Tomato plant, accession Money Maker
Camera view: bottom (45 deg); turntable rotation: 60 degrees
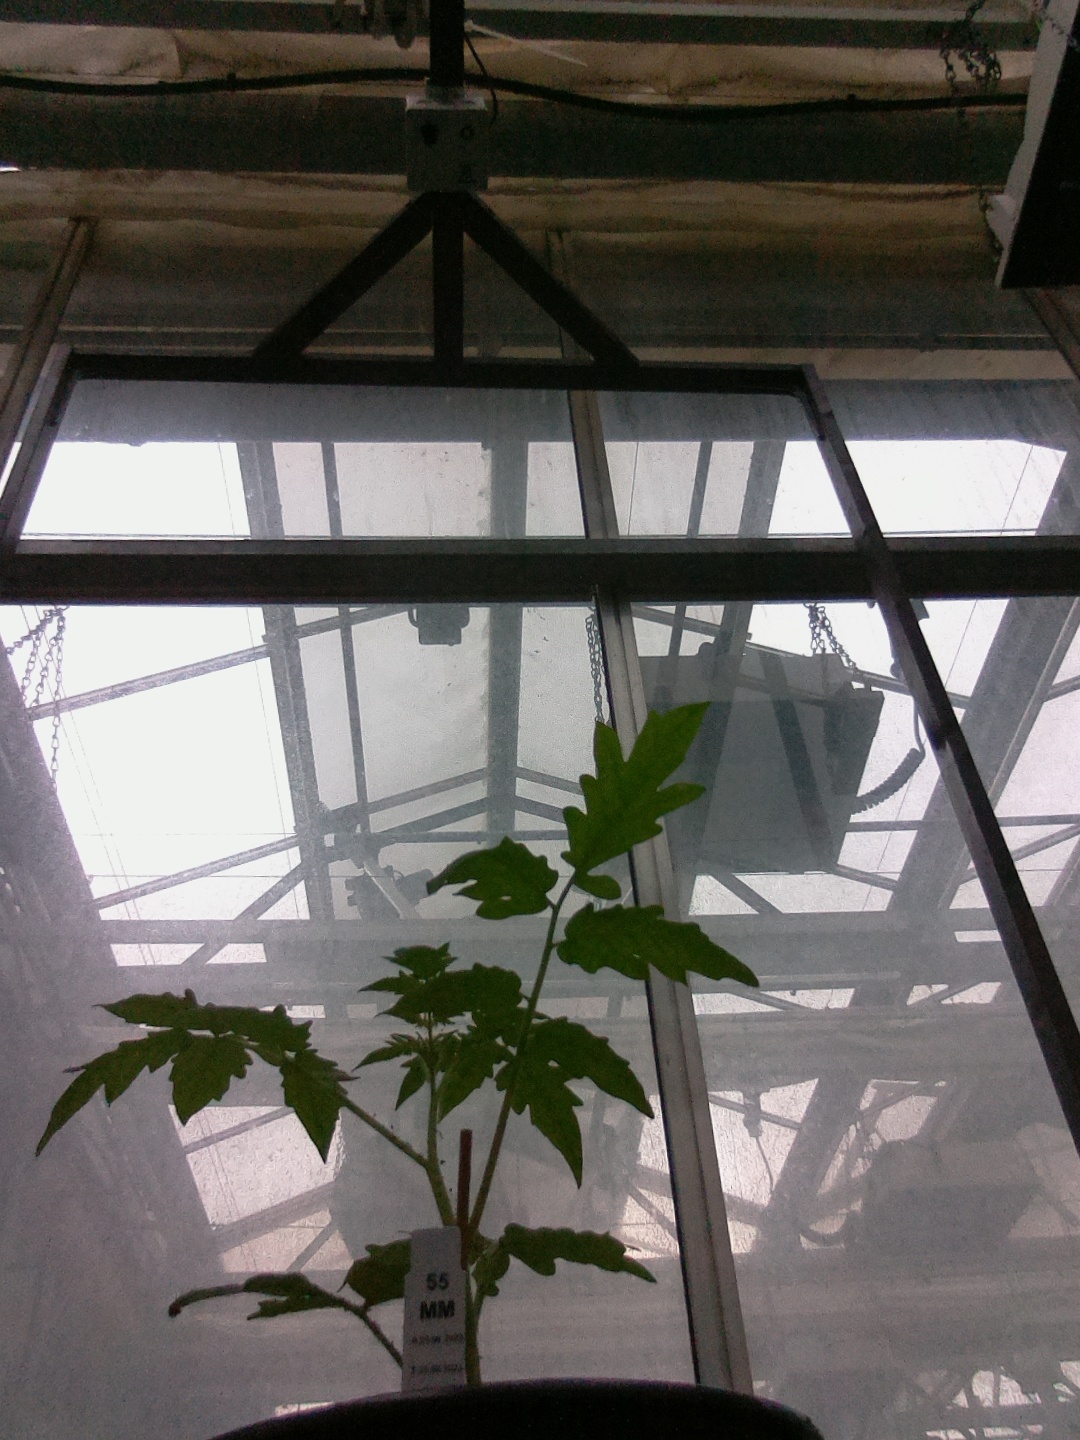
BBCH growth stage 13: 6 of true leaves visible